Nea Salamis Famagusta FC

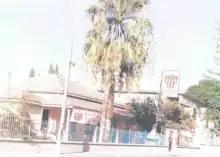
The first house of Nea Salamina Famagusta in Larnaca after becoming a refugee club

During the first two seasons of the 1970s, Nea Salamina finished in the middle of the table; the next two seasons threatened relegation, which was avoided. The club's low point was 14 August 1974, when the occupation of Famagusta by Turkish troops led to Nea Salamina becoming a refugee club. Fans and players scattered to unoccupied areas of Cyprus and abroad. In October, board members met at the offices of Aris Limassol, deciding to revive the club. Since most players were in Larnaca, it was decided to make Larnaca the club's temporary home. Its offices were housed temporarily at the offices of Alki Larnaca F.C. and in January 1975 acquired a rented building. Expenses were paid with contributions from members and friends of the club. Two youth academies were founded, in Larnaca and Limassol.